Jewish ghettos in Europe

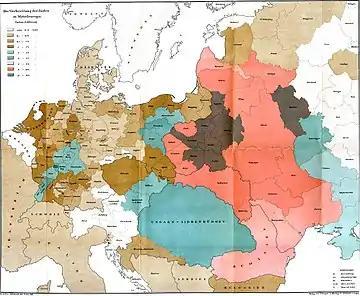
The distribution of the Jews in Central Europe (1881, German). Percentage of local population:

In the 19th century, with the coming of Jewish emancipation, Jewish ghettos were progressively abolished, and their walls taken down. However, in the course of World War II, Nazi Germany created a totally new Jewish ghetto-system for the purpose of persecution, terror, and exploitation of Jews, mostly in Eastern Europe. According to the United States Holocaust Memorial Museum archives, "The Germans established at least 1,000 ghettos in German-occupied and annexed Poland and the Soviet Union alone."